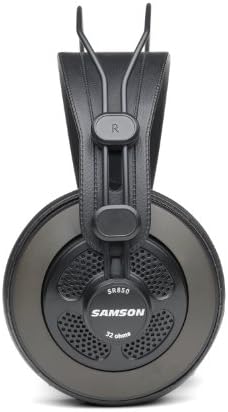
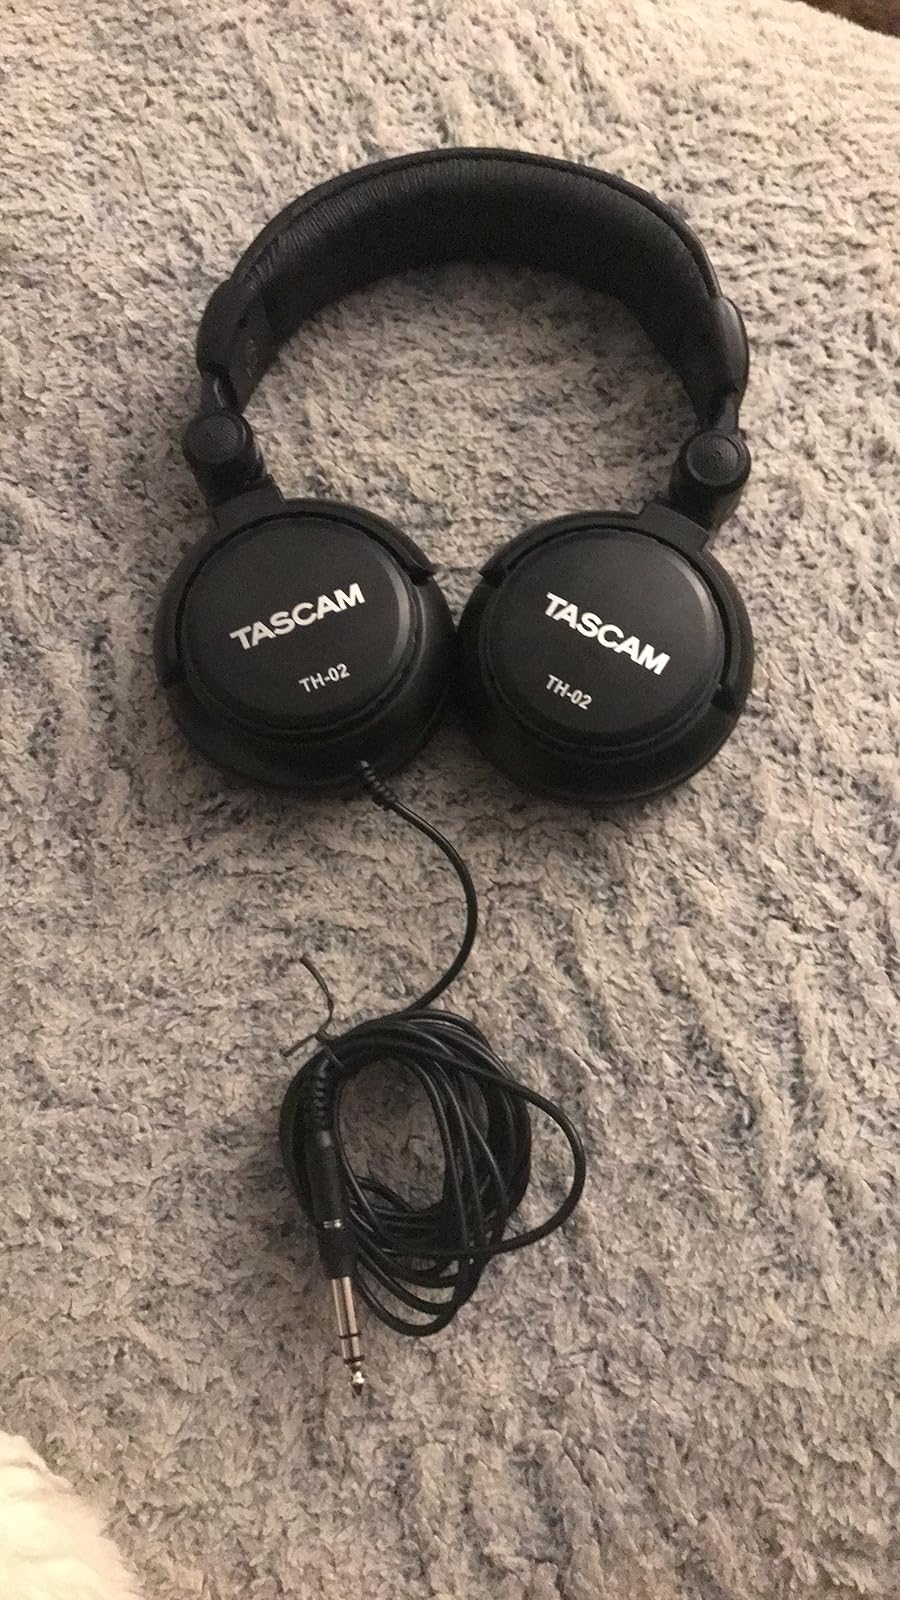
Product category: headphones
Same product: no